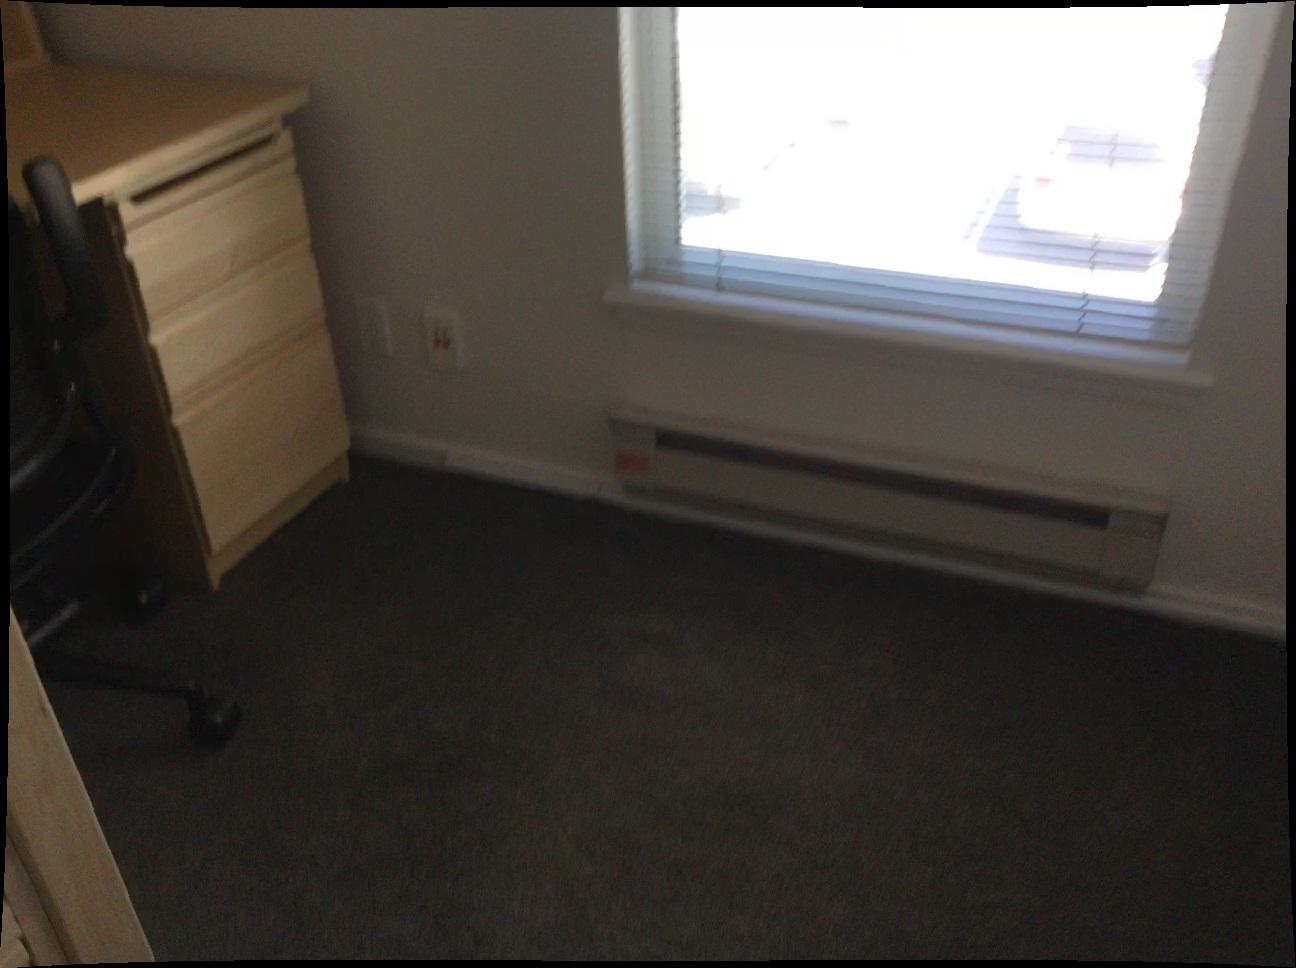
Question: In the image, there is the radiator. Pinpoint several points within the vacant space situated in front of the radiator from the world's perspective. Your final answer should be formatted as a list of tuples, i.e. [(x1, y1), ...], where each tuple contains the x and y coordinates of a point satisfying the conditions above. The coordinates should be between 0 and 1, indicating the normalized pixel locations of the points.
Answer: [(0.963, 0.913), (0.961, 0.852), (0.960, 0.796), (0.959, 0.746), (0.899, 0.889), (0.900, 0.830), (0.902, 0.777), (0.836, 0.866), (0.841, 0.809), (0.845, 0.757), (0.777, 0.843), (0.784, 0.788), (0.791, 0.739), (0.720, 0.821), (0.729, 0.769), (0.664, 0.801), (0.677, 0.750), (0.611, 0.781), (0.560, 0.761), (0.510, 0.743)]